Frederick A. Powers

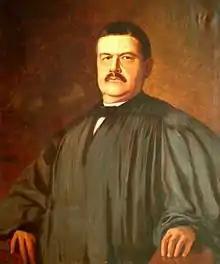
Portrait of Maine Supreme Judicial Court Justice Frederick Alton Powers.

Frederick Alton Powers (June 19, 1855 in Pittsfield, Maine – February 13, 1923) was Attorney General of Maine from 1893 to 1897 and a justice of the Maine Supreme Judicial Court from January 2, 1900 to 1907.